Cairo Citadel

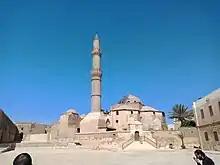
Sulayman Pasha Mosque (16th century)

Muhammad Ali was a pasha of Albanian origin who was appointed by the Ottoman sultan in 1805 to restore order after the French occupation of Egypt (1798–1801). However, he subsequently established himself as "de facto" independent ruler of the country. He consolidated power through a famous and violent coup in 1811 which eliminated the remaining Mamluk class that still formed the country's elites. One of the most pivotal events of this coup took place in the Citadel. Muhammad Ali invited the Mamluk leaders to a celebration banquet in the Citadel, and as they were leaving and passing along the road leading from the upper Citadel to Bab al-Azab, regiments of his Albanian gunmen opened fire from above and massacred all of them.